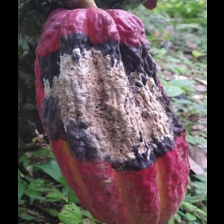
Label: moniliophthora